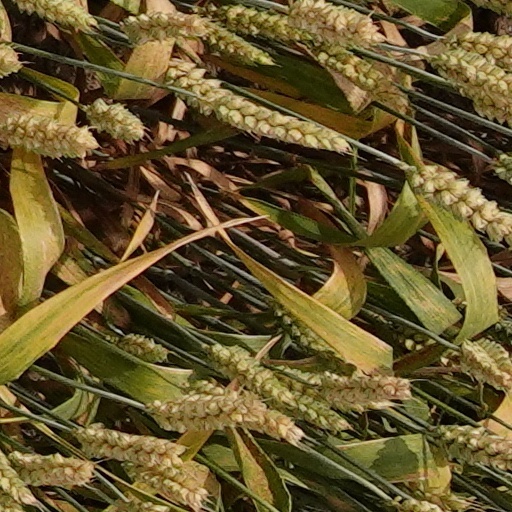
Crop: wheat